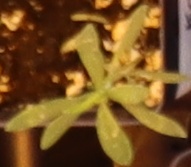
Label: Kochia